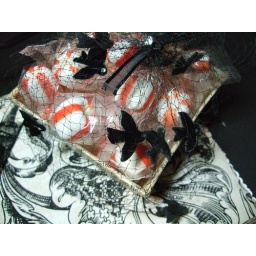
For Carla - something sweet with vintage hat netting covered in velvet birds